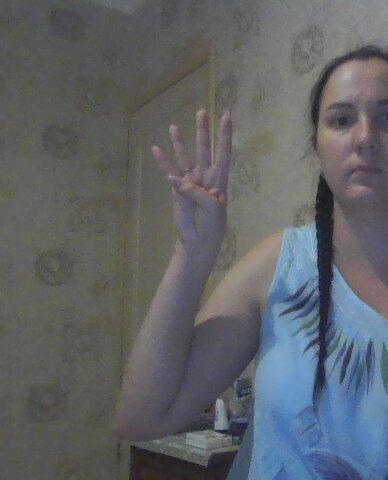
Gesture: four